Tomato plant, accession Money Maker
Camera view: vertical (180 deg); turntable rotation: 90 degrees
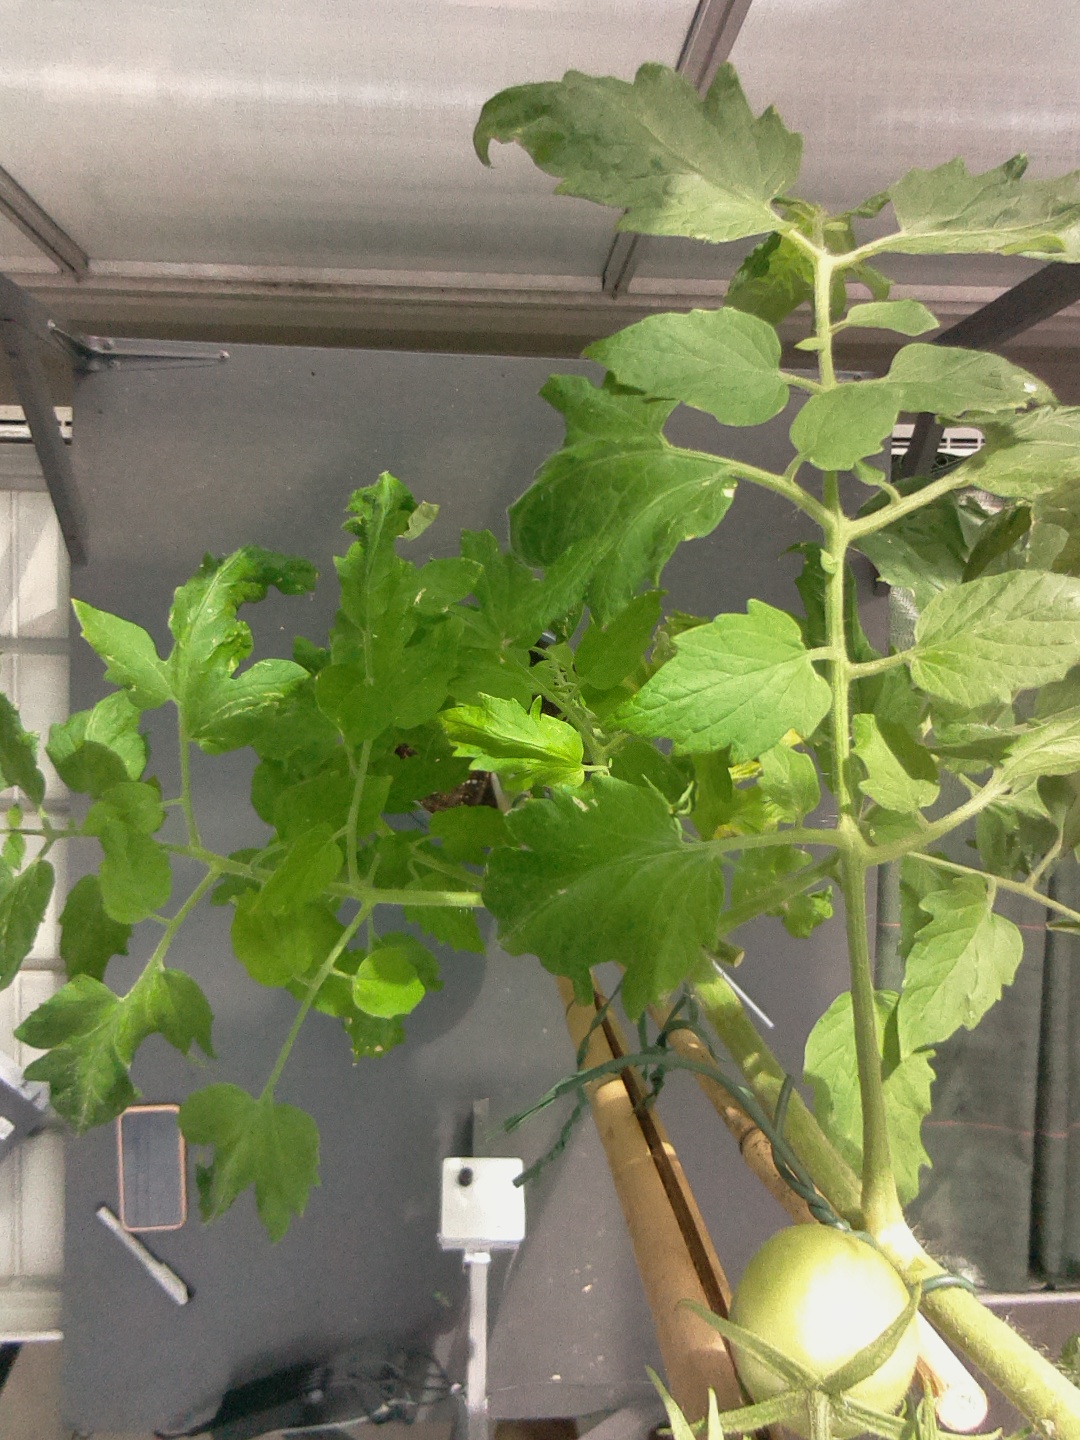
BBCH growth stage 72: 20%-30% of final fruit size